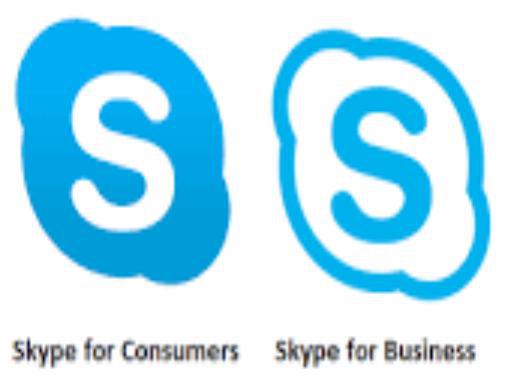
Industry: Others